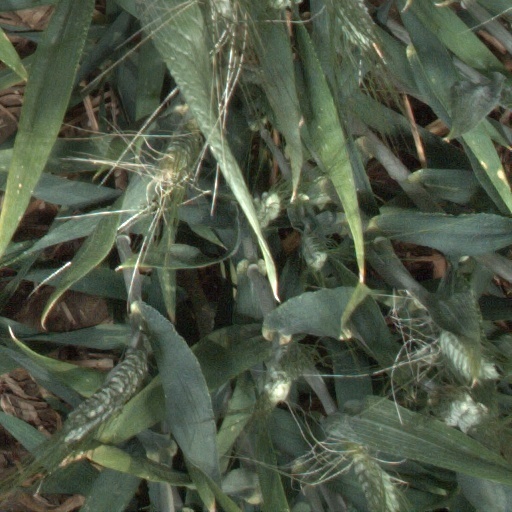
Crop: wheat